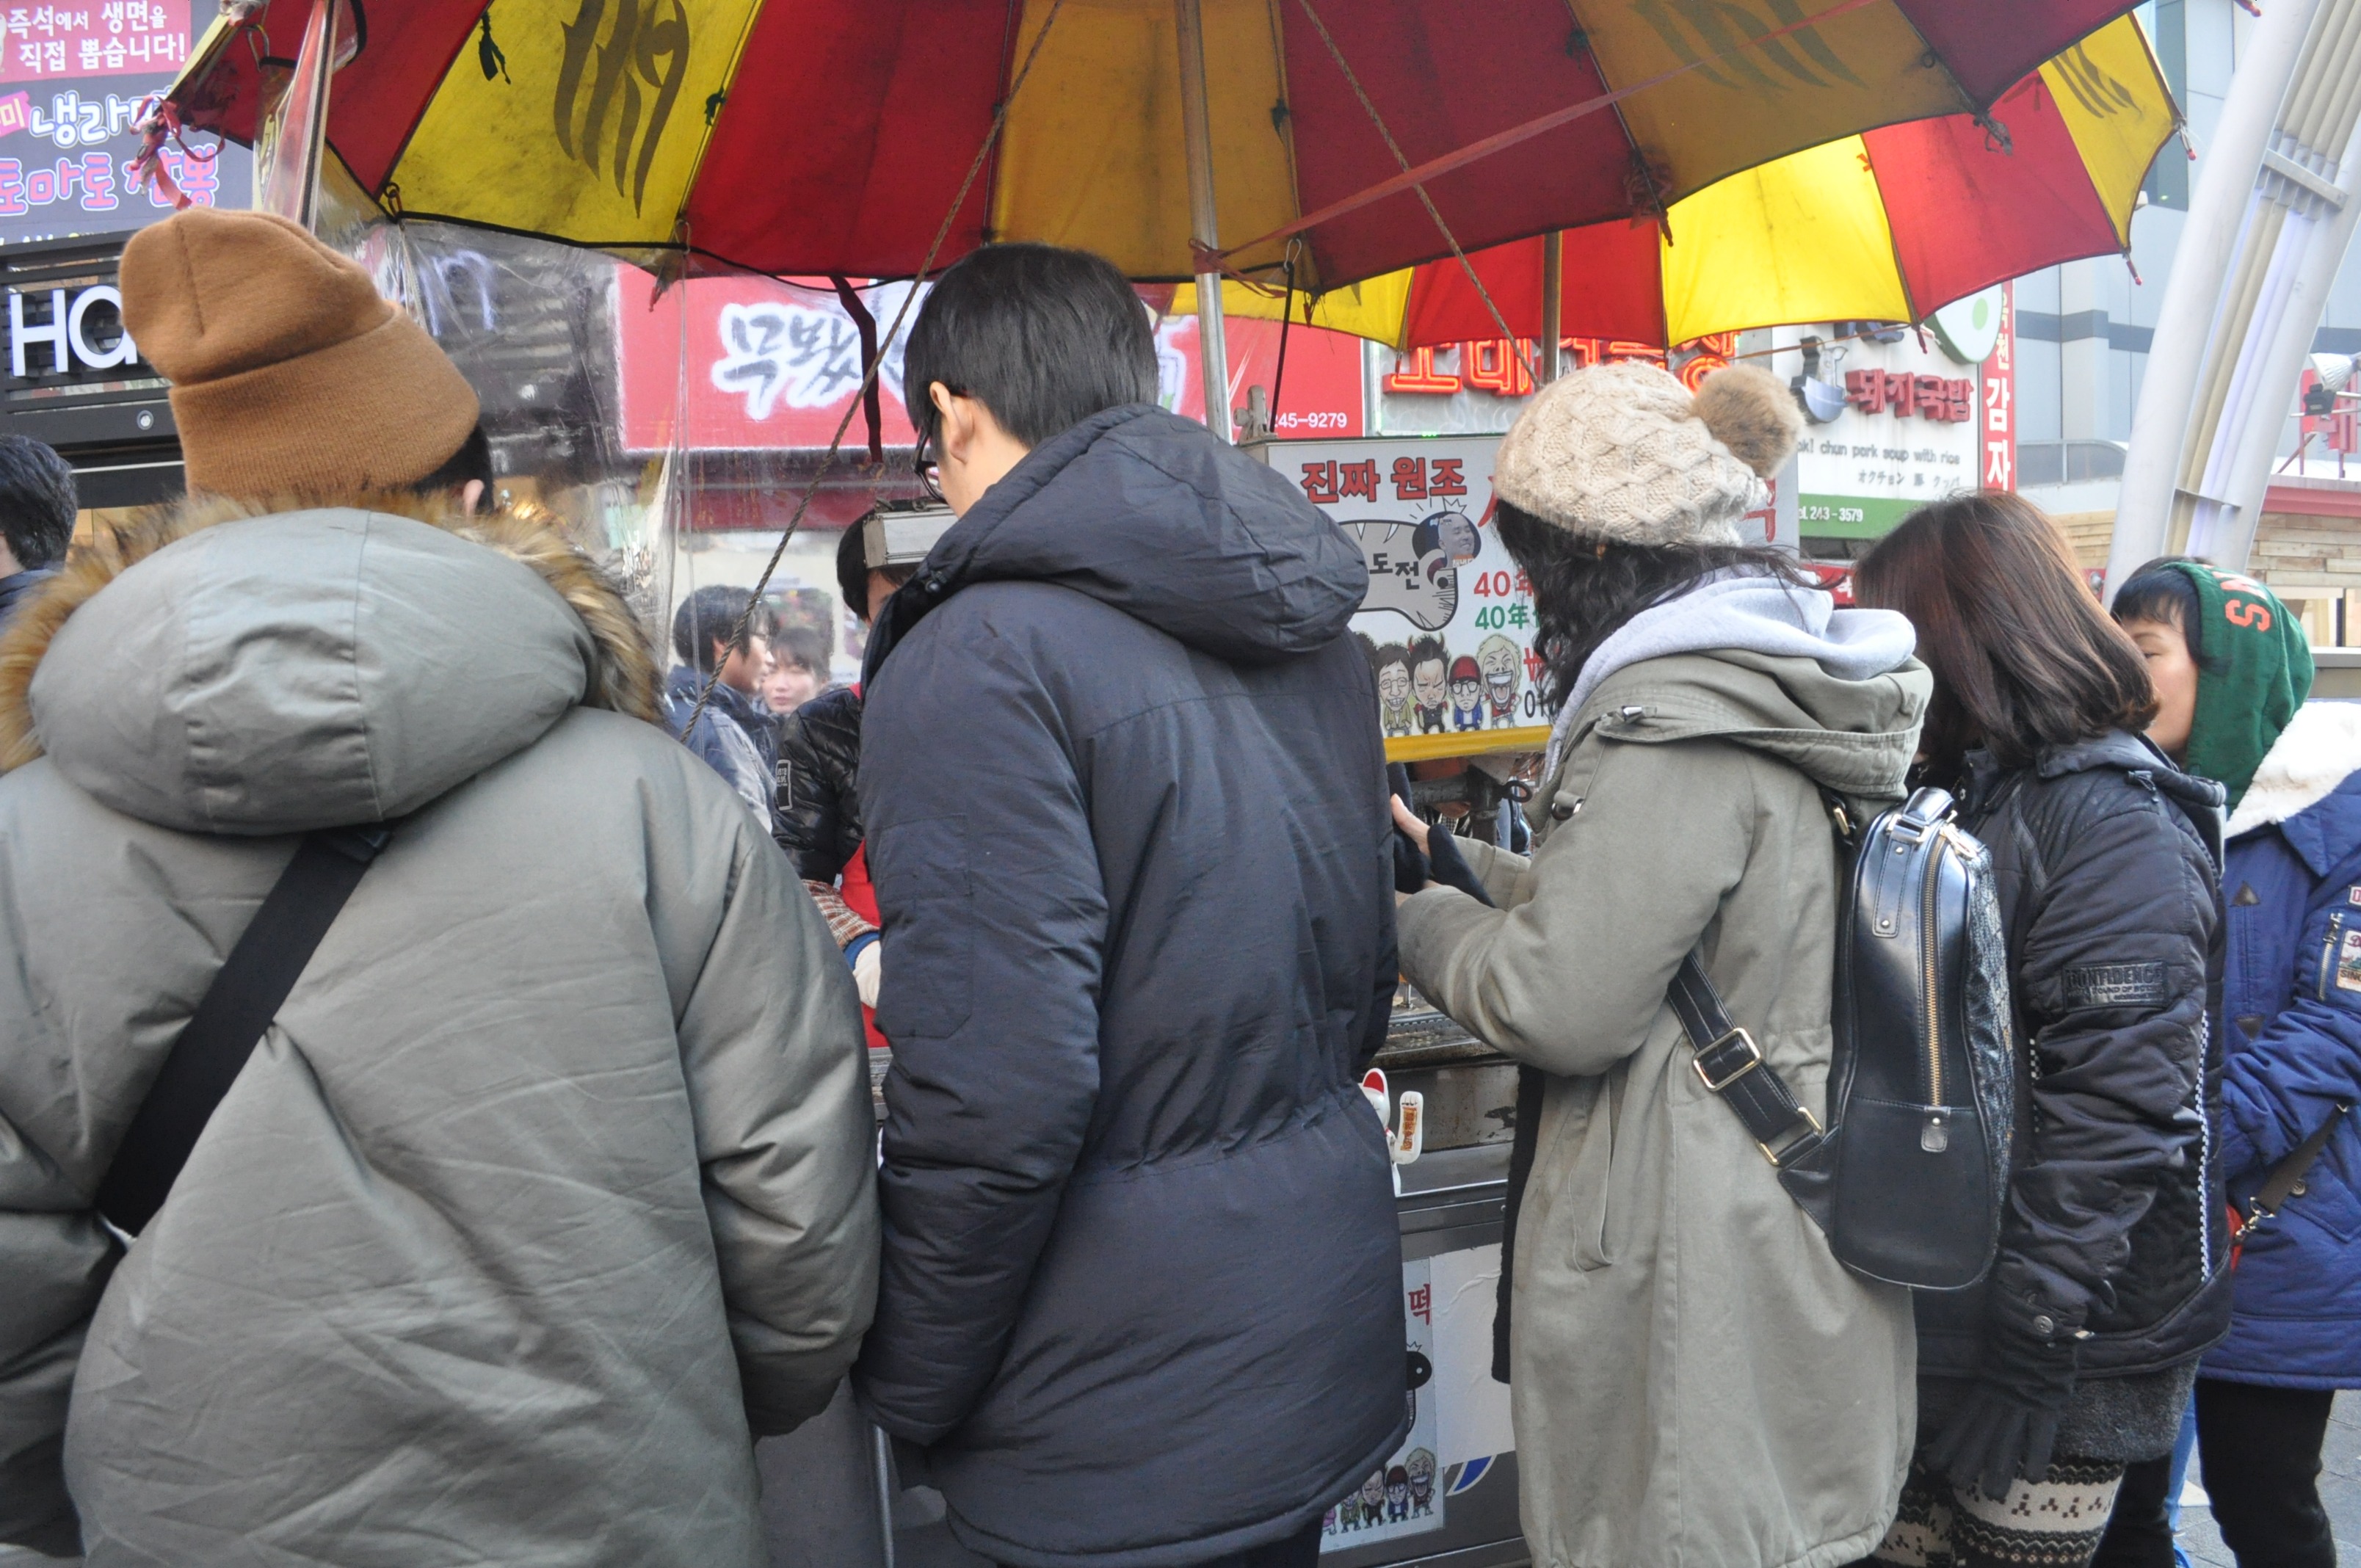
man, winter, people, crowd, bag, market, jumper, public space, education, cap, parasol, demonstration, protest, pooping, busan, the fish market